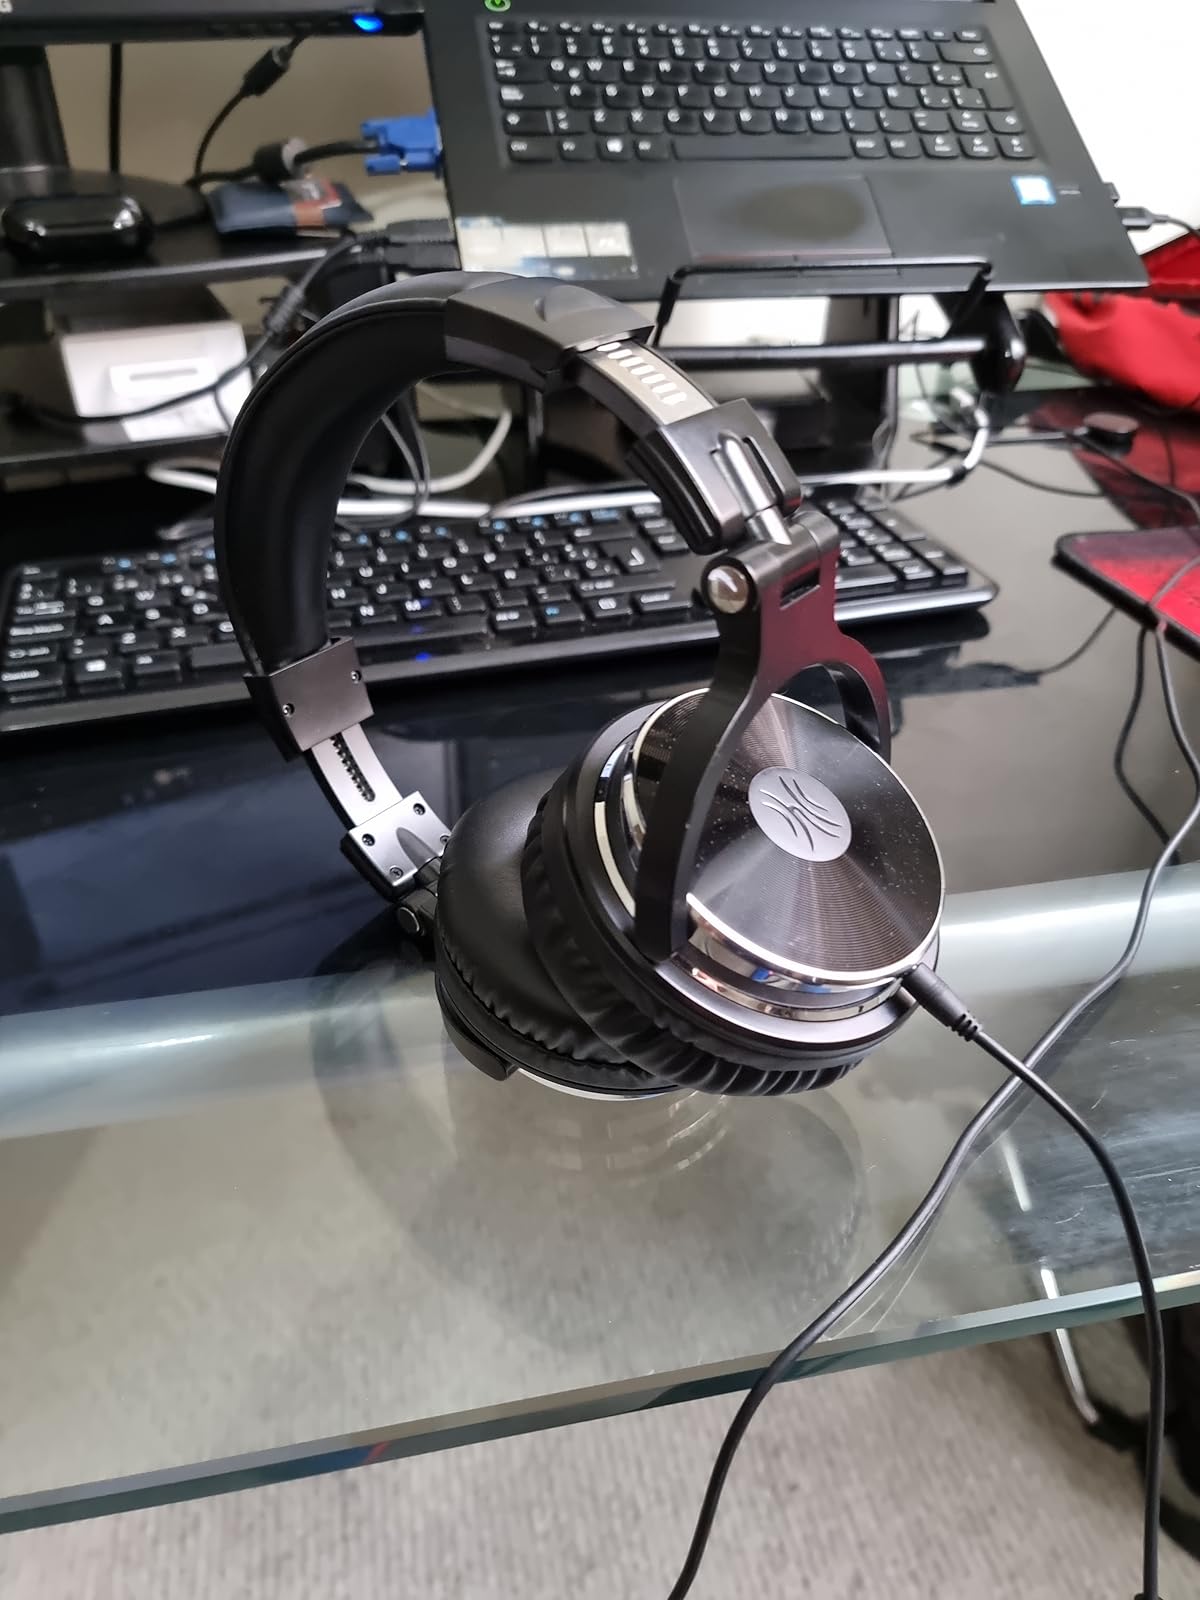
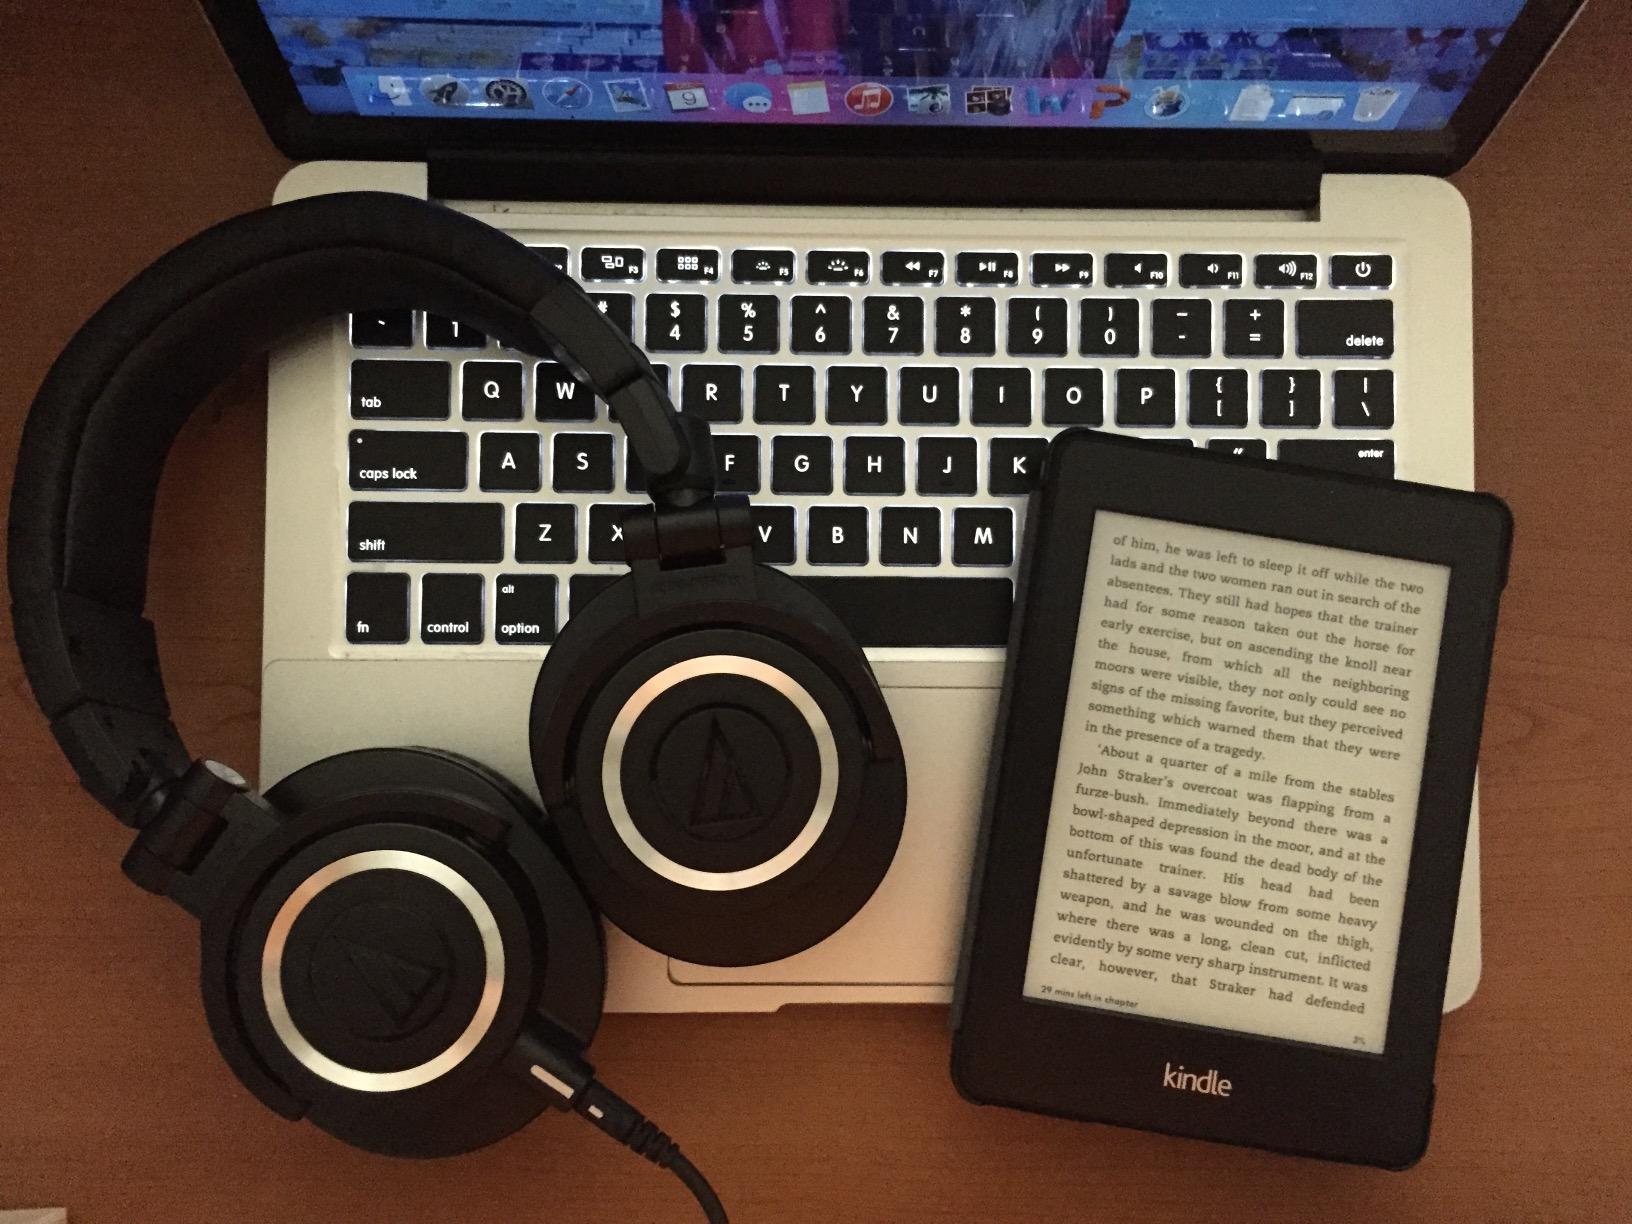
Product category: headphones
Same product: no